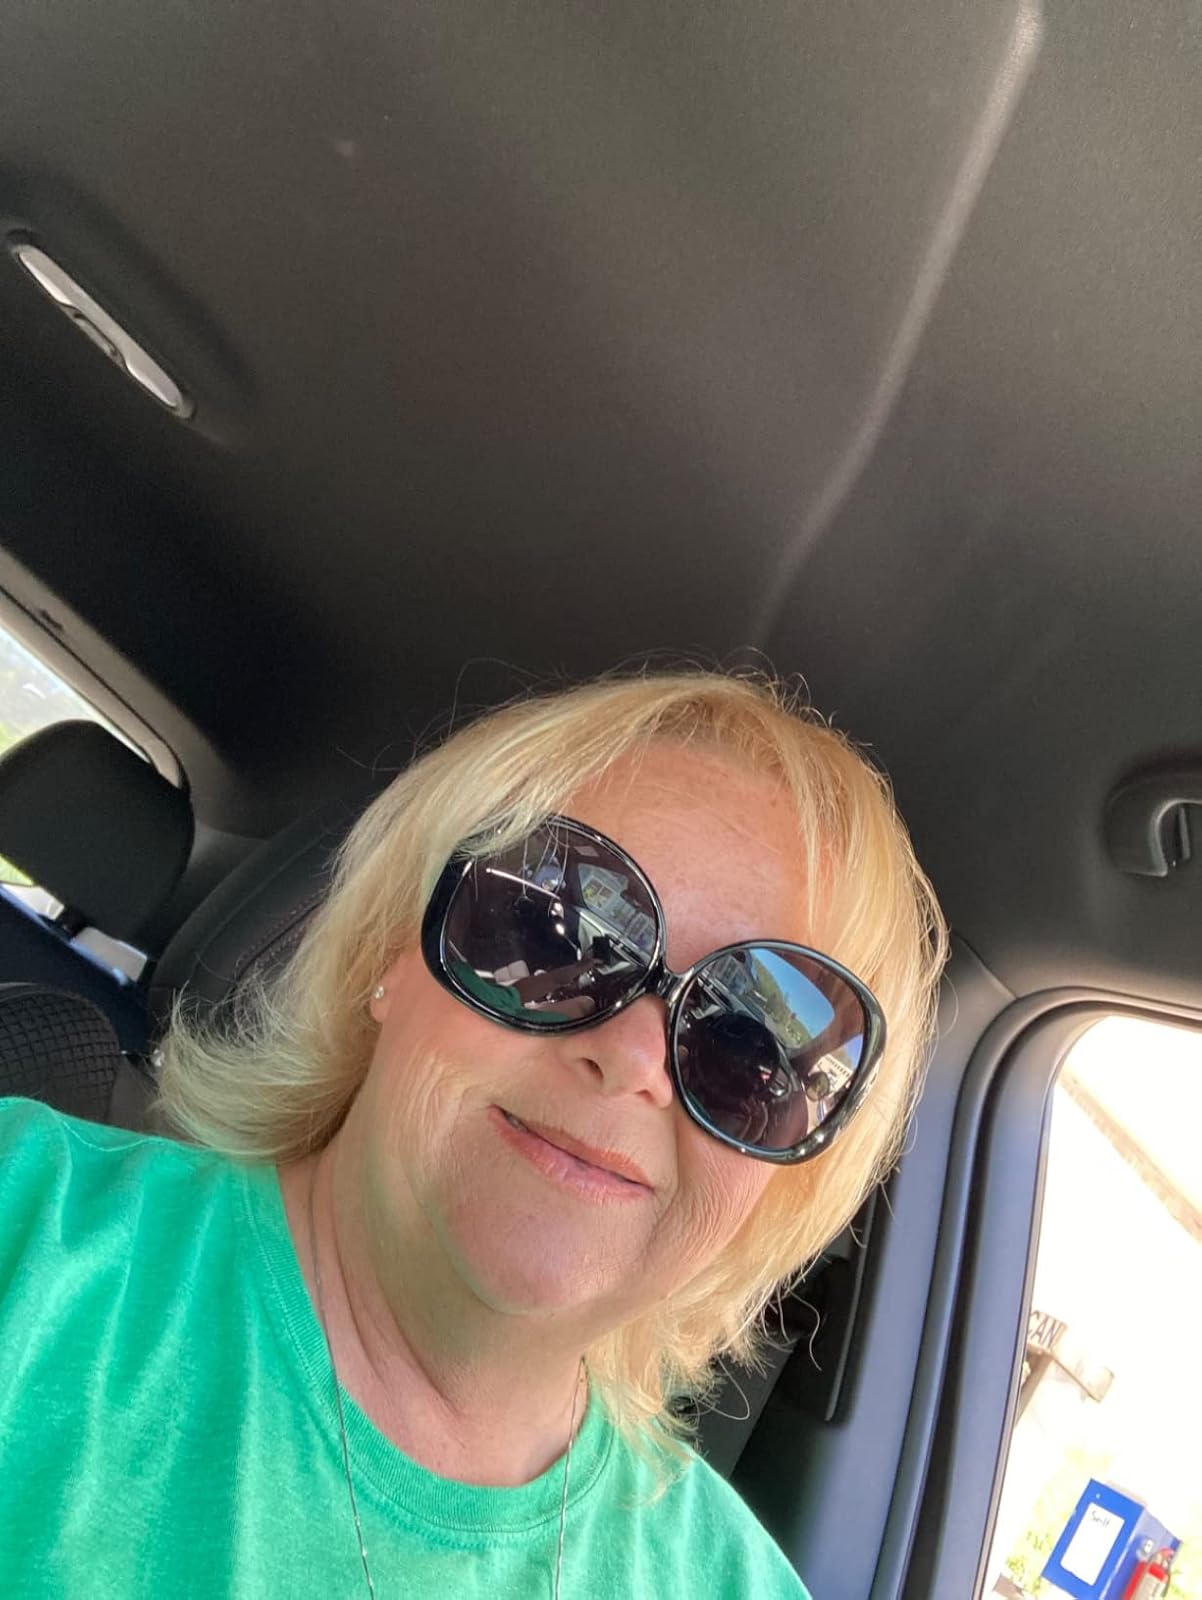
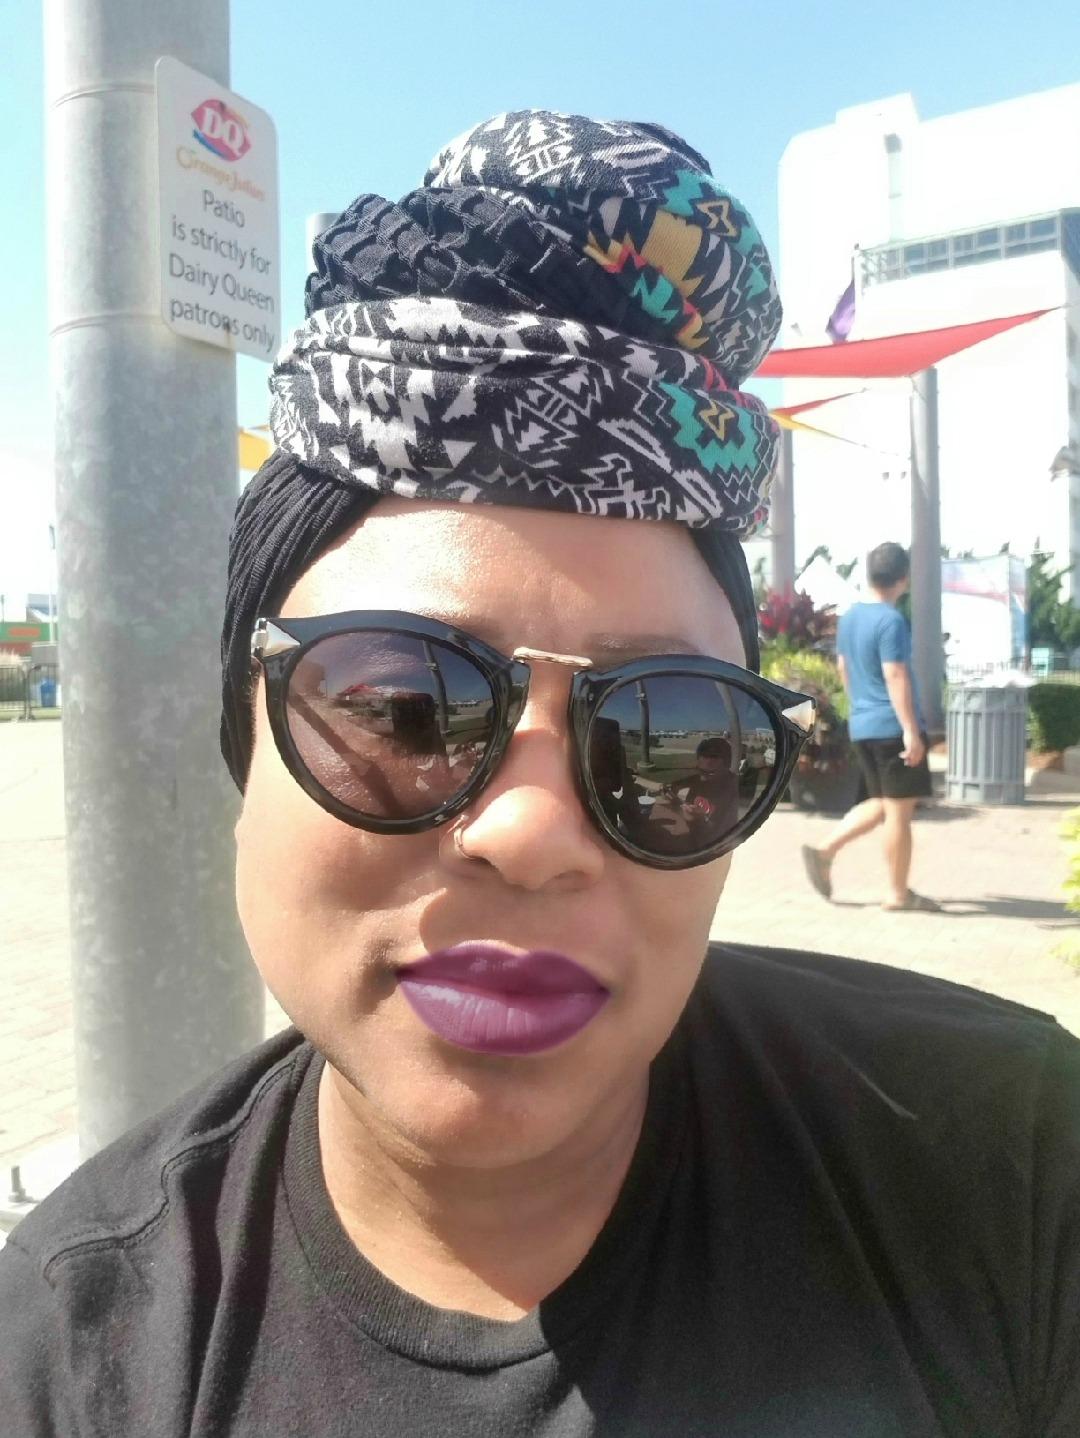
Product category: accessories_sunglasses
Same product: no